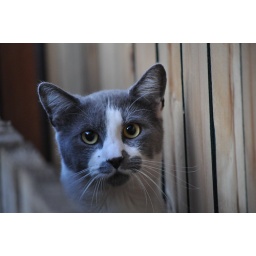
Neighbors cat (Mushtache) peeks over fence